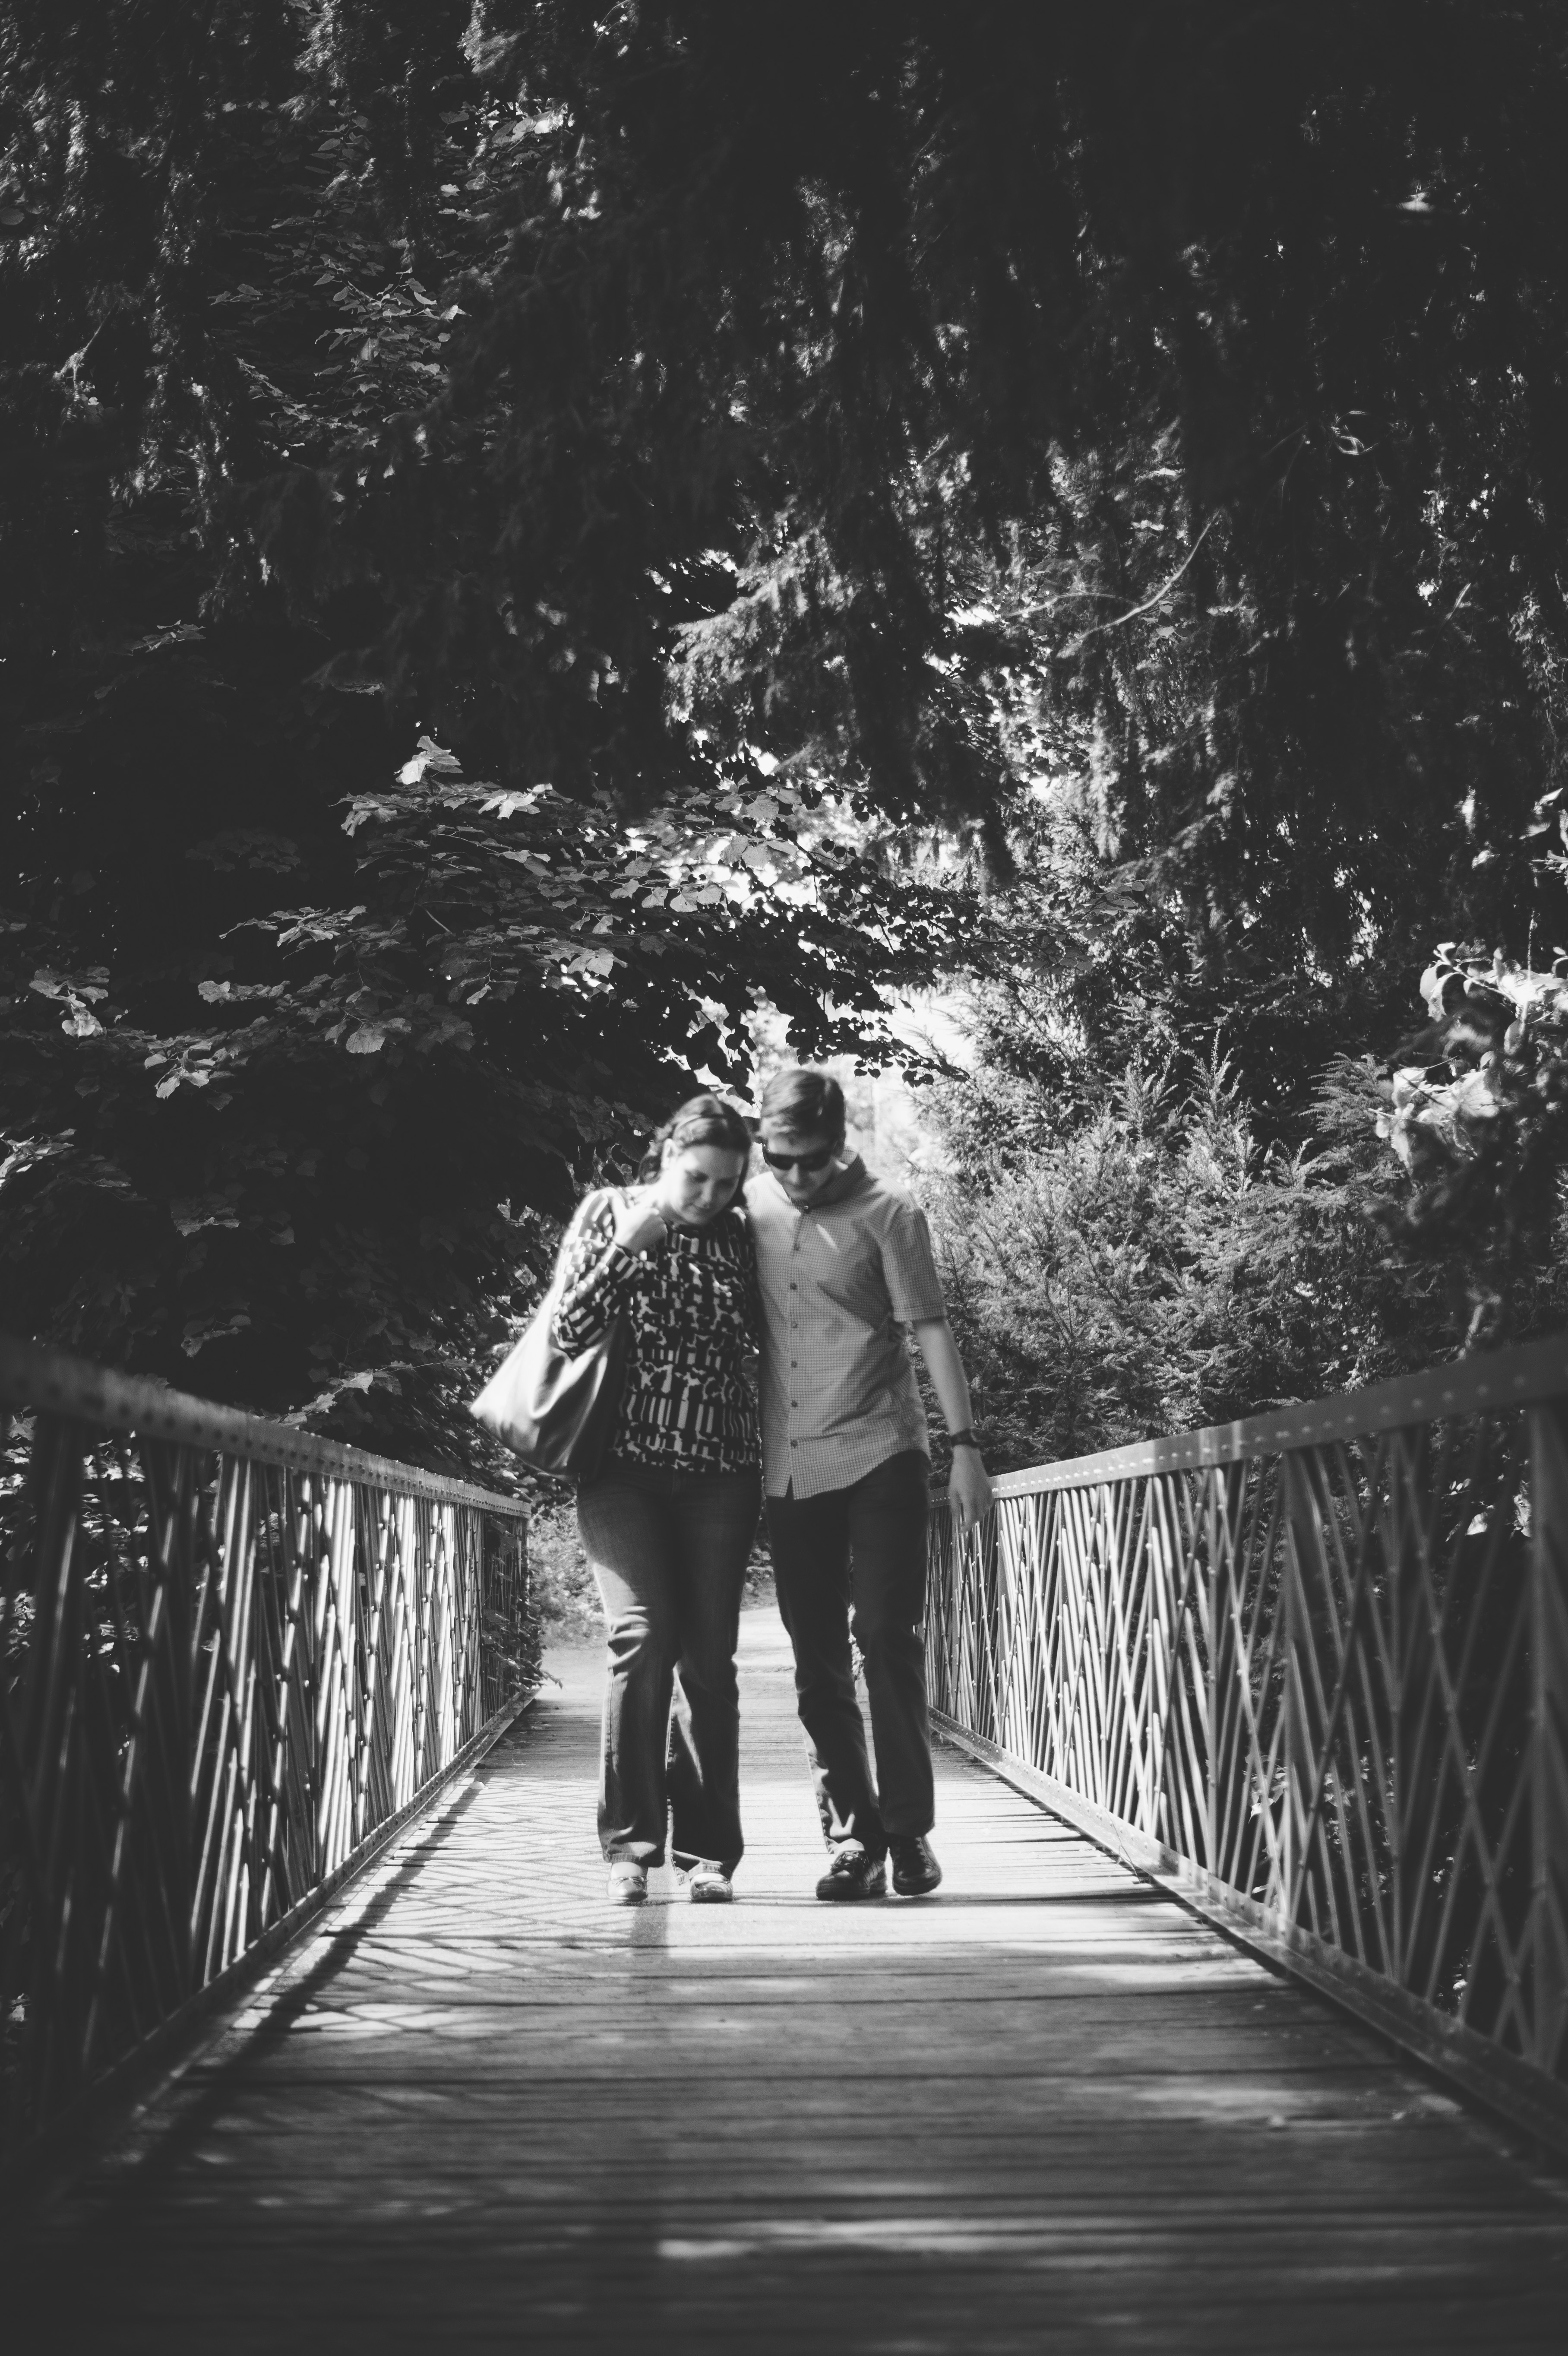
winter, light, black and white, white, bridge, street, photography, love, spring, couple, romance, darkness, black, monochrome, candid, lovely, photograph, day, sonystreetphotographer, monochrome photography, film noir